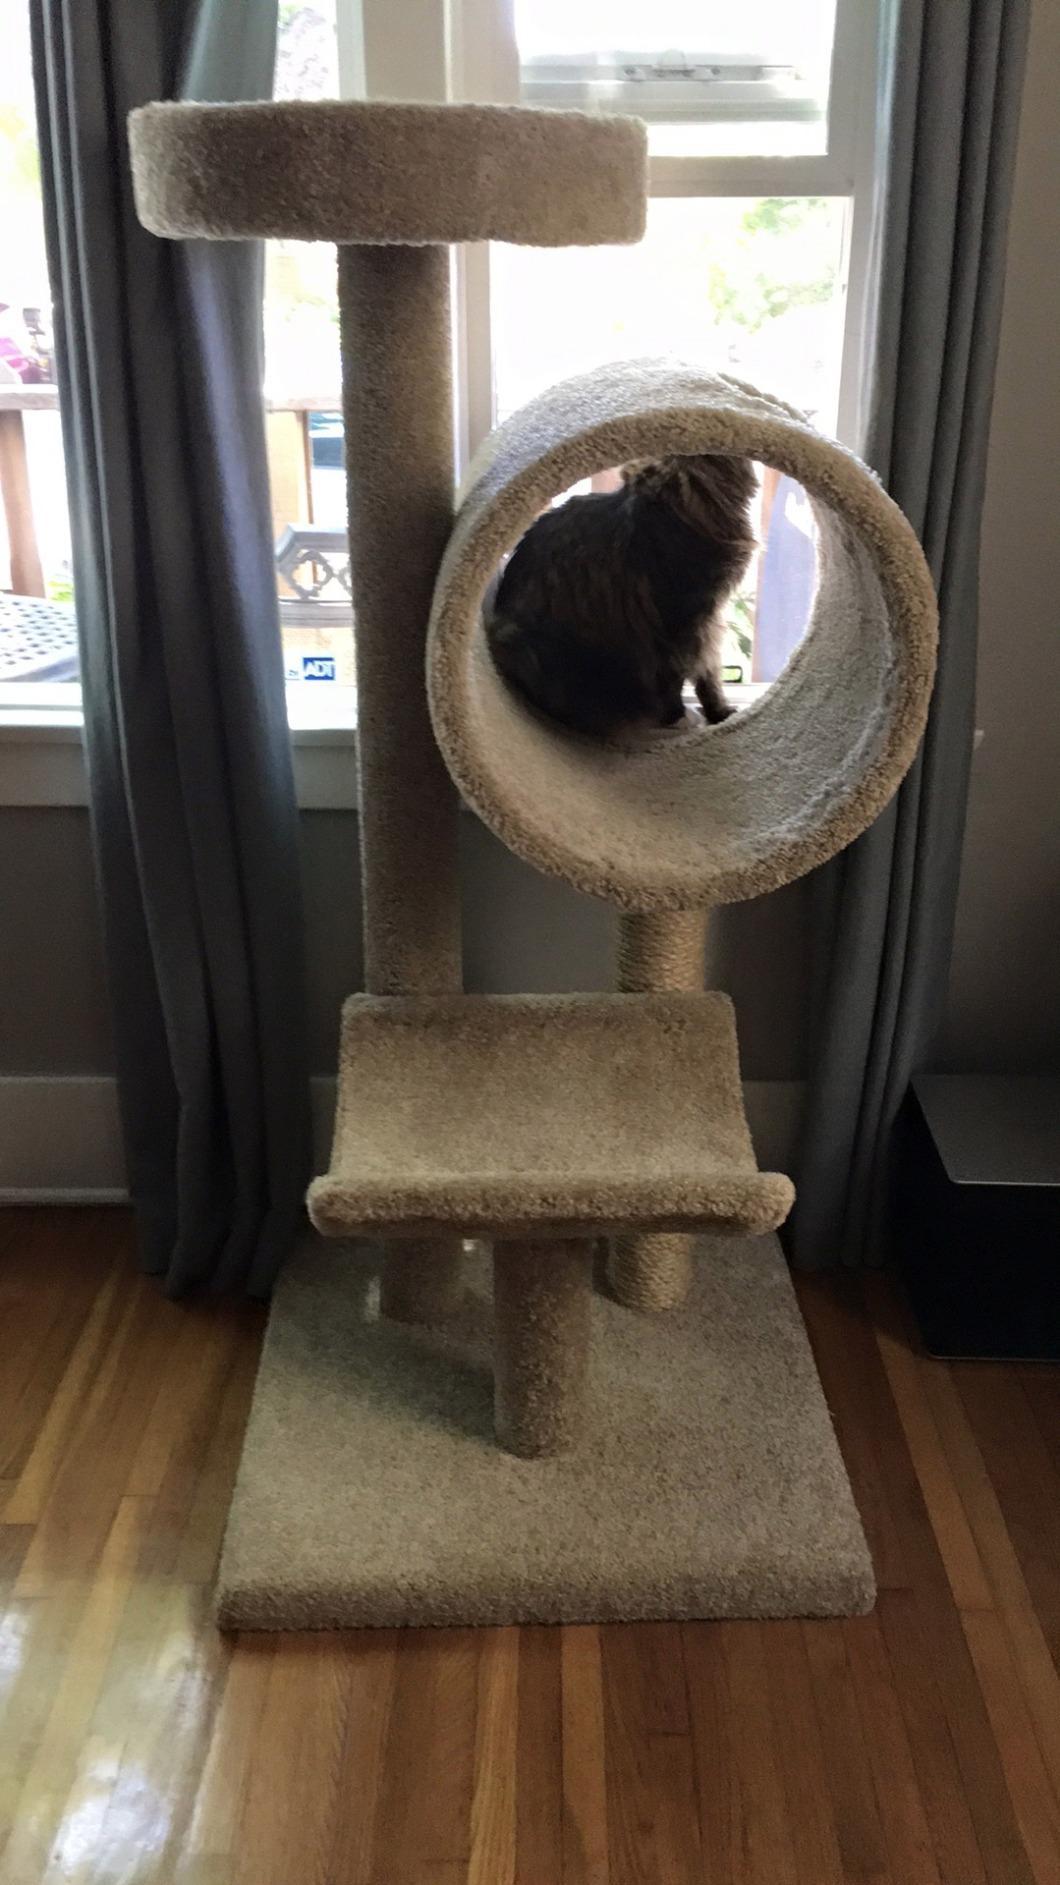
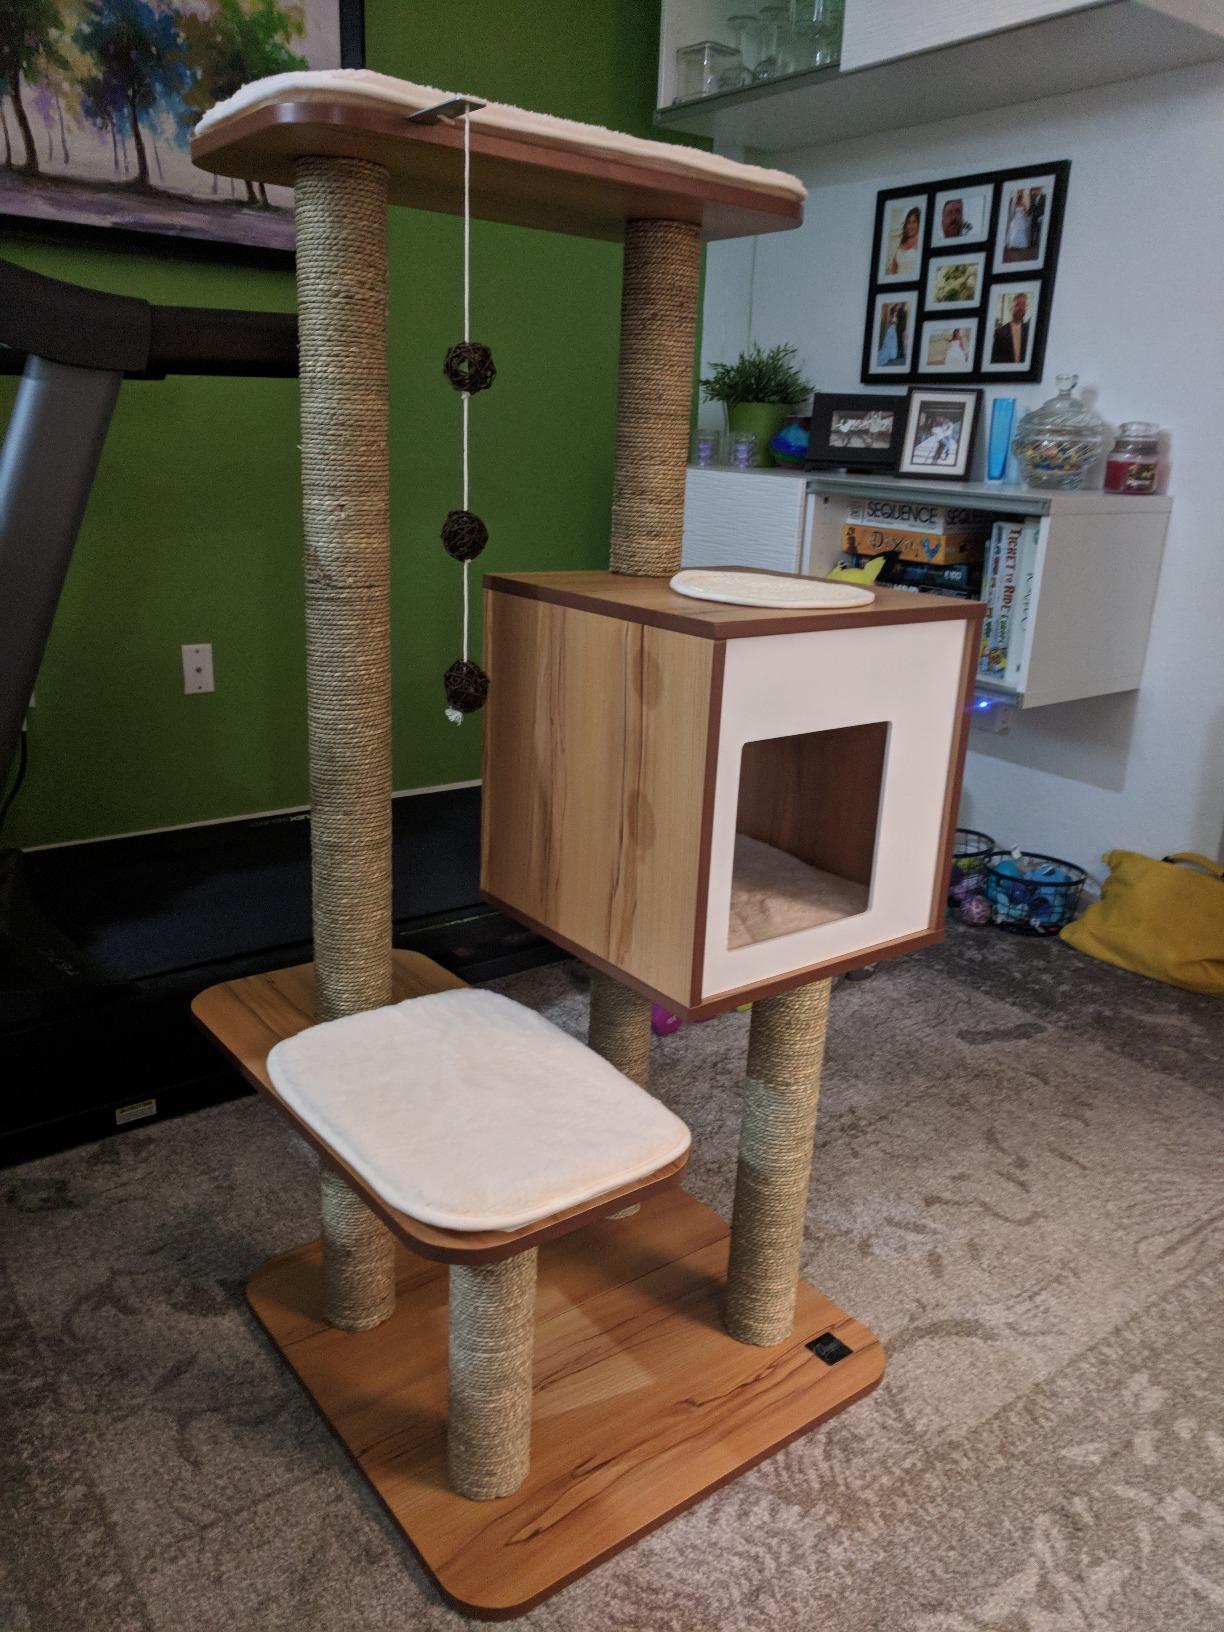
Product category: items_cat tree
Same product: no